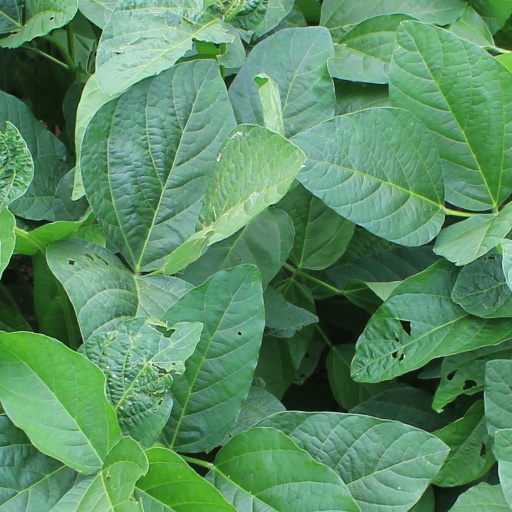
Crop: soybean